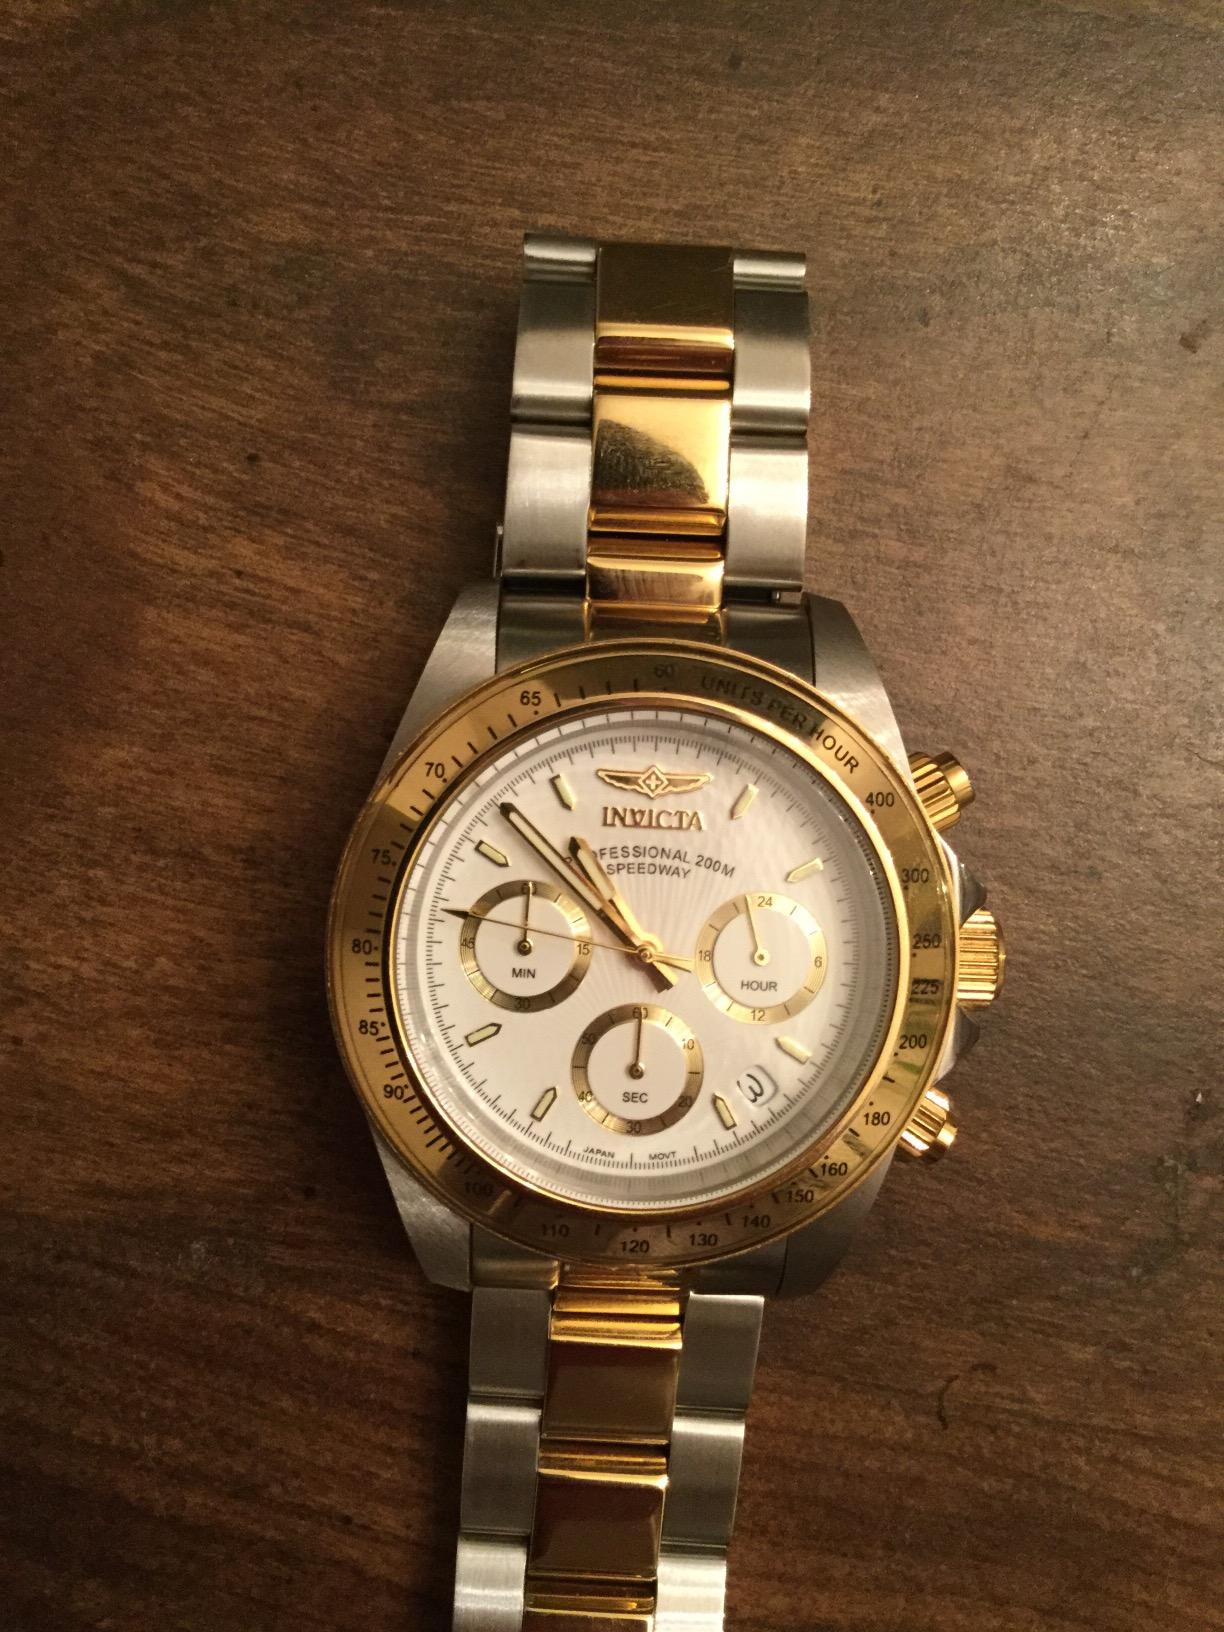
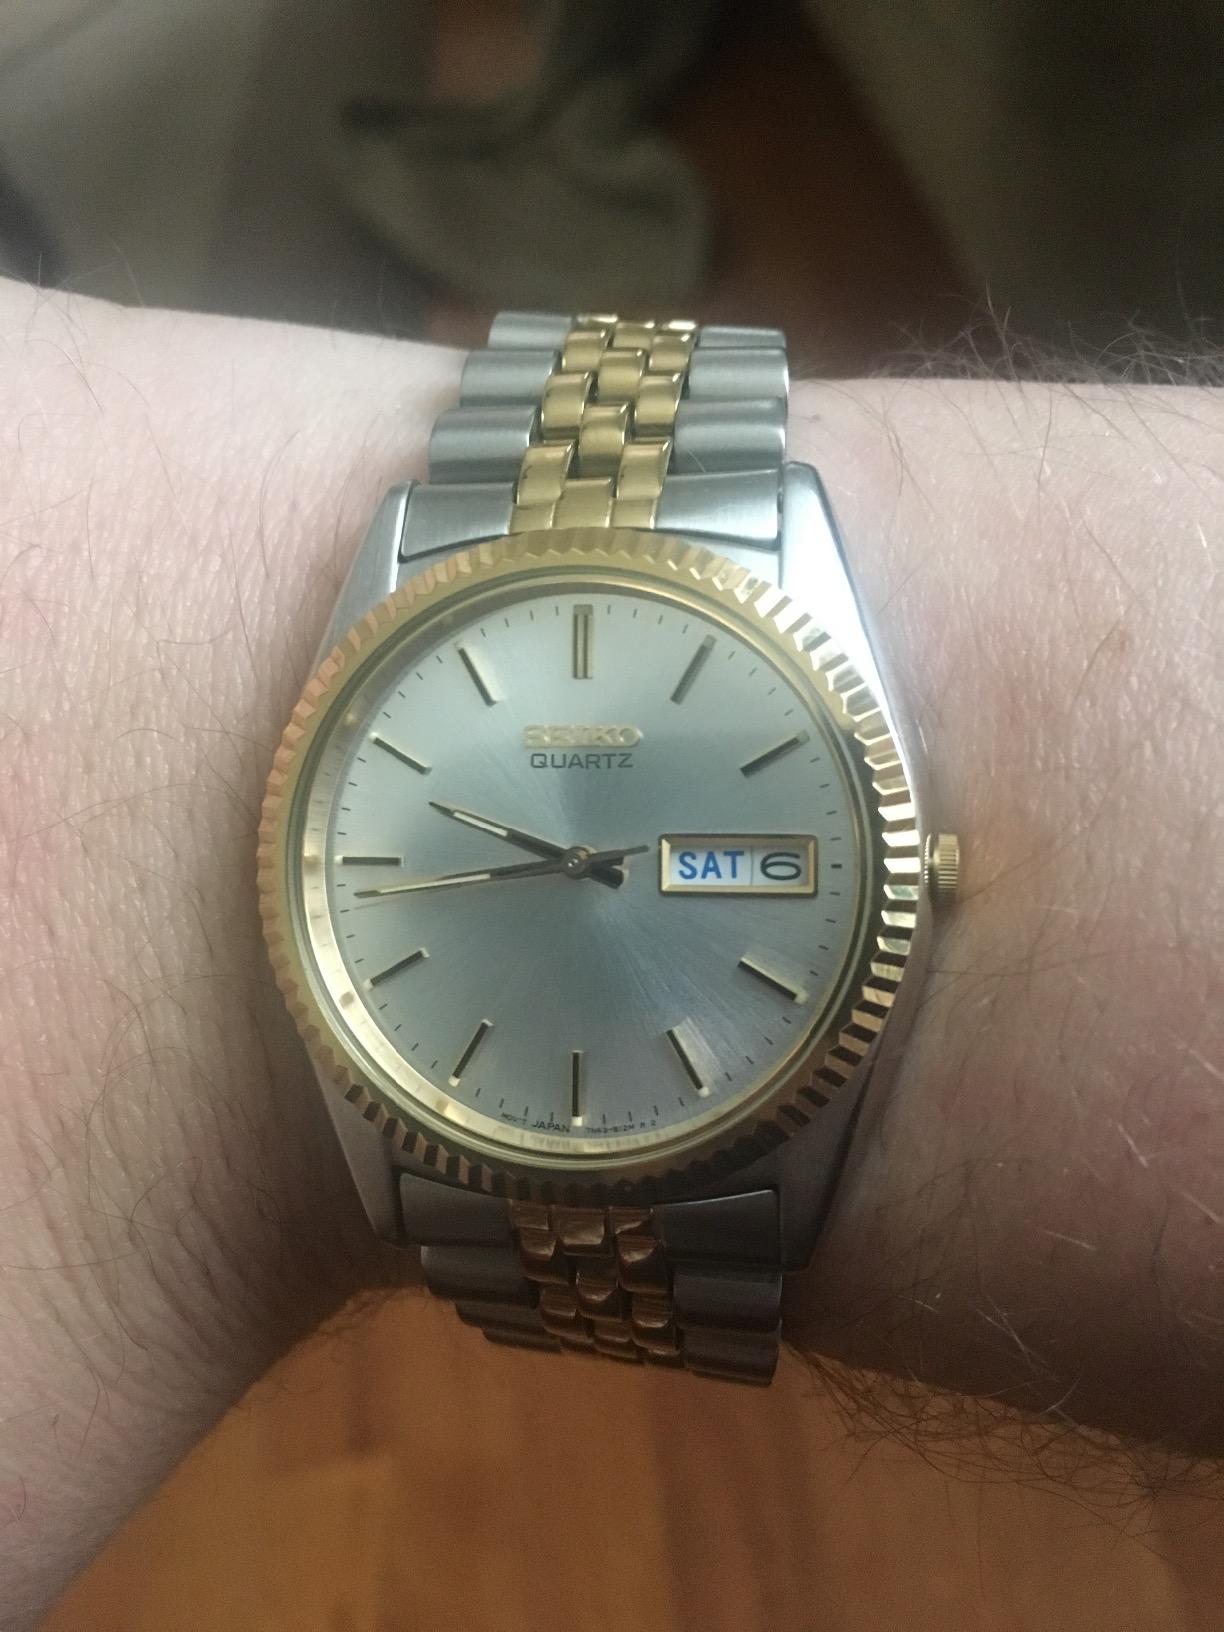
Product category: accessories_watch
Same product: no